Anyako

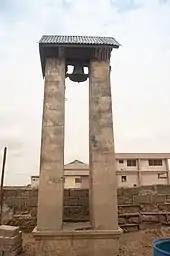
School bell tower

Anyako has a senior high school and three basic and junior high schools. The second cycle institutions is known as Anyako Secondary School, which is a formerly known as Anlo Awoamefia School. The basic and junior schools are E.P. Basic School, A.A. Fia/L.A. Basic and Junior Schools, and R.C. Basic and Junior Schools.